Combimac

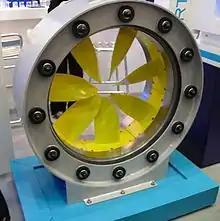
Rime Thruster Drive

In 2005 the development of rim drive thruster motors was initiated. The revolutionary compact lateral thruster was developed by two separate partnerships: Rolls-Royce with Smartmotor from Trondheim and Van der Velden® Marine Systems with Combimac. The electrical permanent magnet motor has the form of a thin ring. Its stator is incorporated in the tunnel and its rotor carries propeller blades. Waterflow through the unit is unobstructed since there is no gearbox in the tunnel, nor are struts needed to support a hub. Together these factors give a high total efficiency and reduced noise and vibration, due to no cavitation as result of a low tip speed of the propeller blades. The prototype was successfully tested at the MARIN (Maritime Research Institute Netherlands) The patented thruster design has won two innovation design prices. The permant magnet motor technology was also implemented for the development of the motor/generators in hybrid drive systems on board super yachts